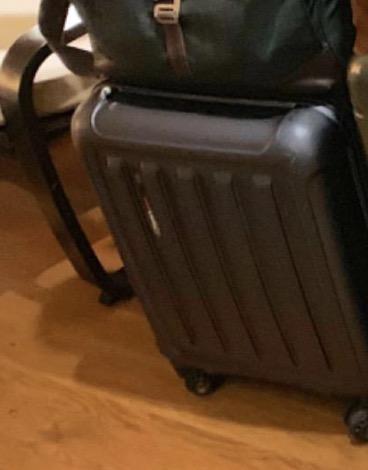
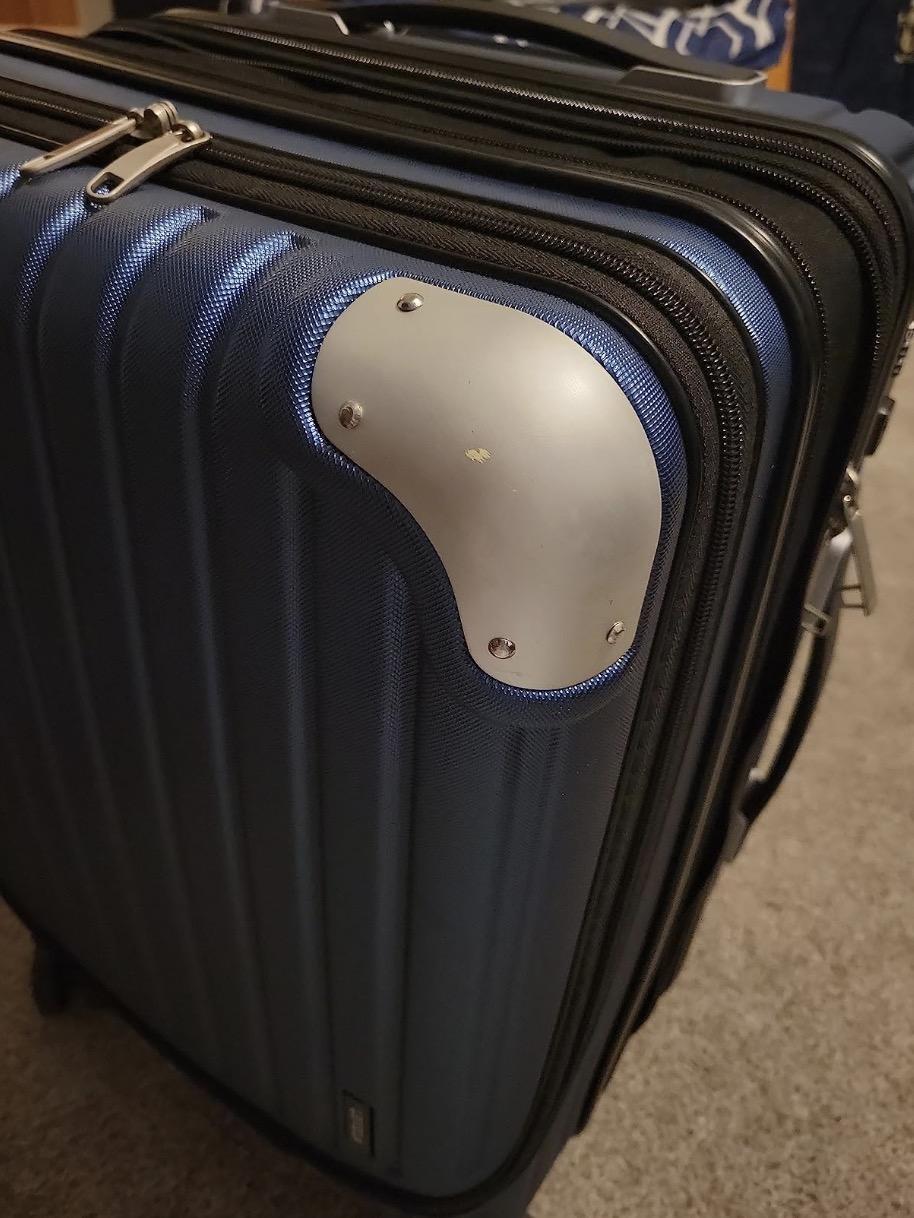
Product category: items_tea
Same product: no